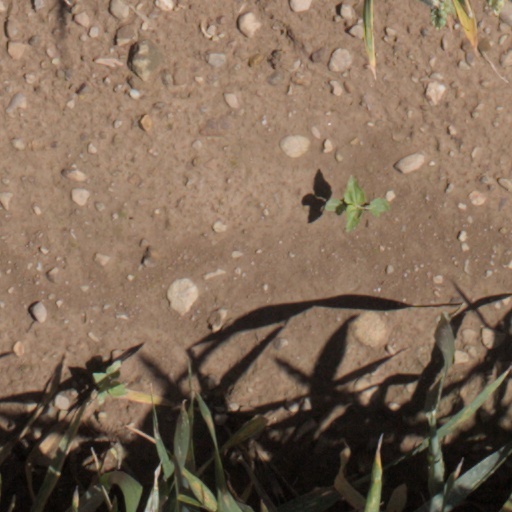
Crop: wheat